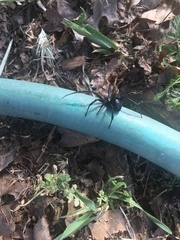
Species: Lactrodectus_hesperus